Home Economics Building (Vanderbilt University)

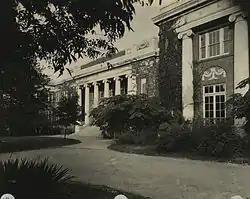
Home Economics Building

The Home Economics Building on the campus of Vanderbilt University is a historic structure in Nashville, Tennessee.